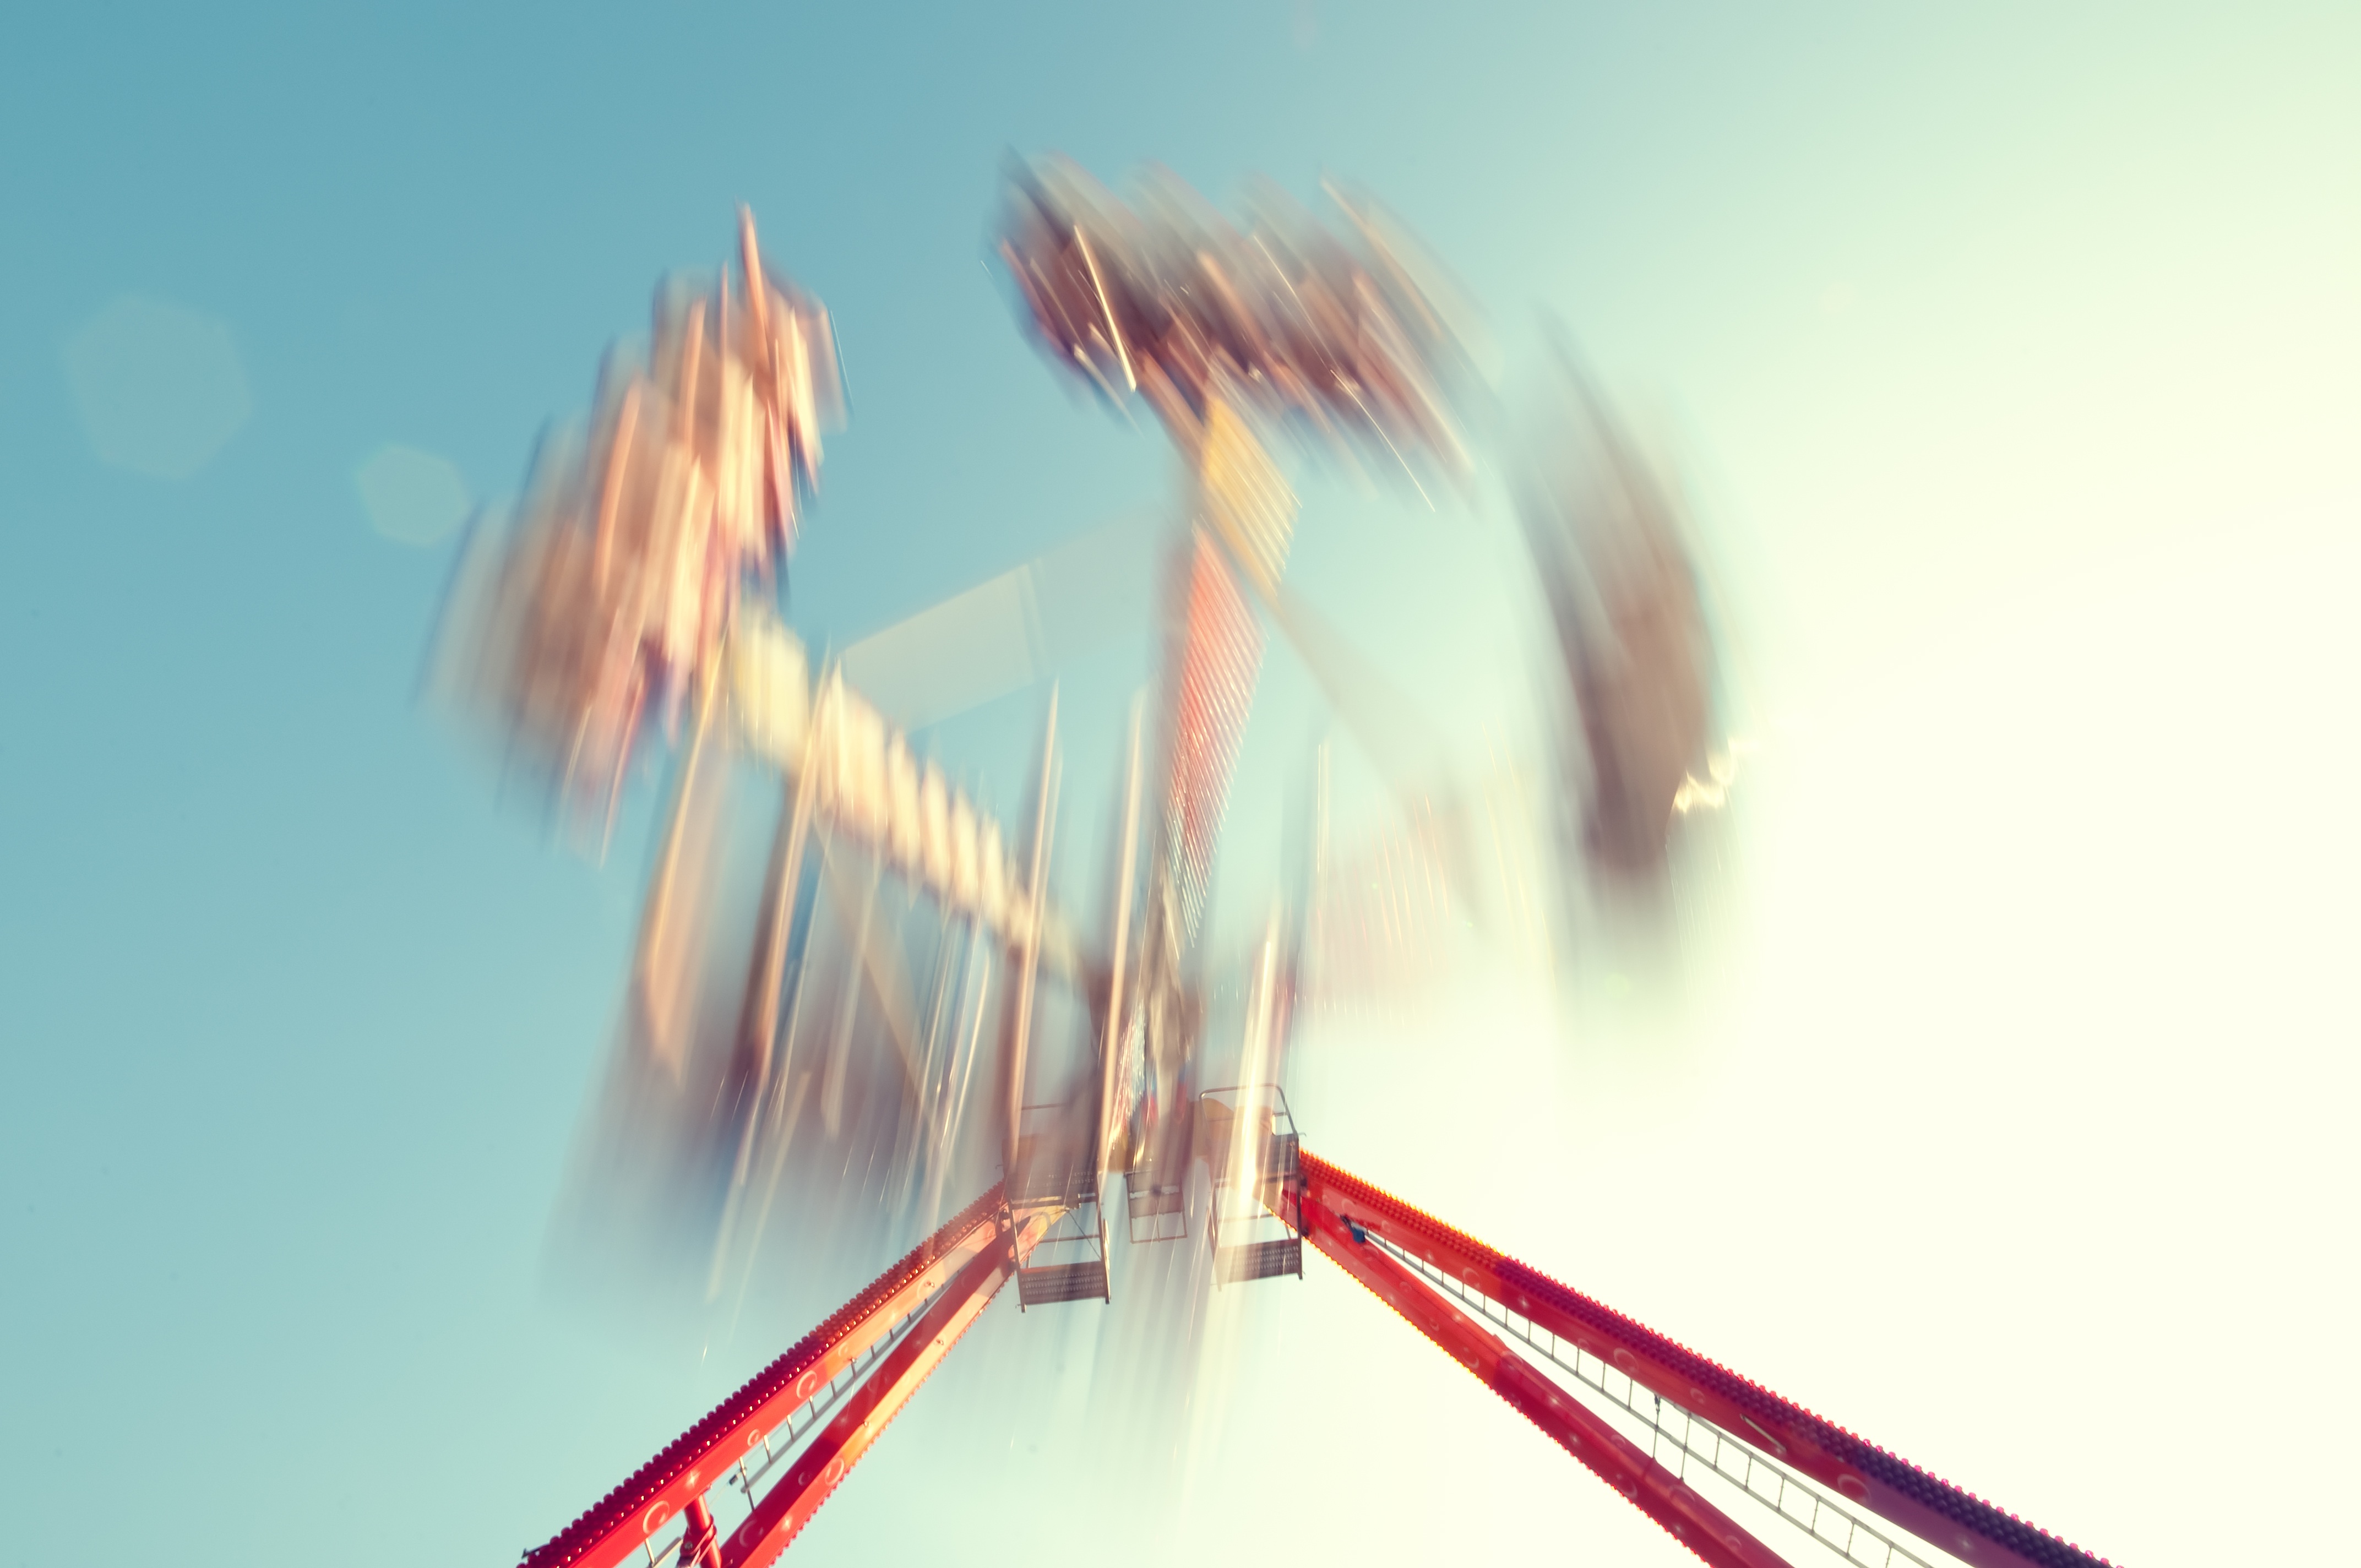
wing, light, photography, sunlight, line, red, color, blue, close up, shape